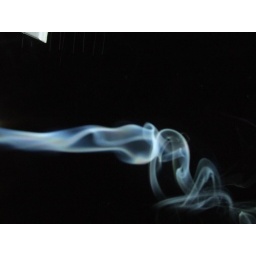
Incense smoke against a black sky